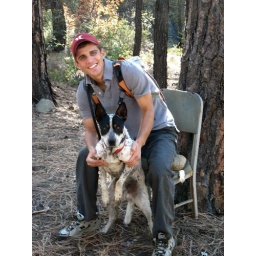
Sitting in the rock chair